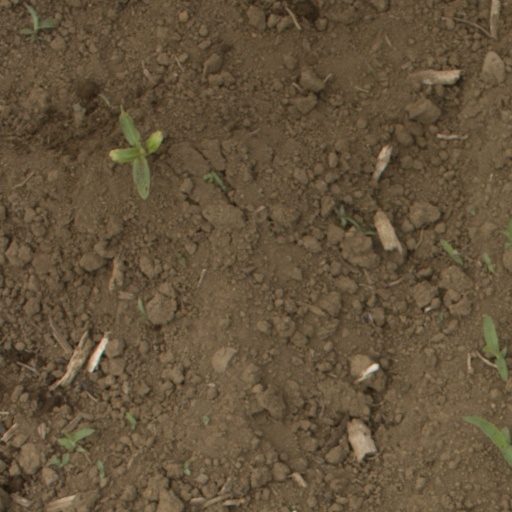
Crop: Jerusalem artichoke